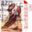
Label: lobster